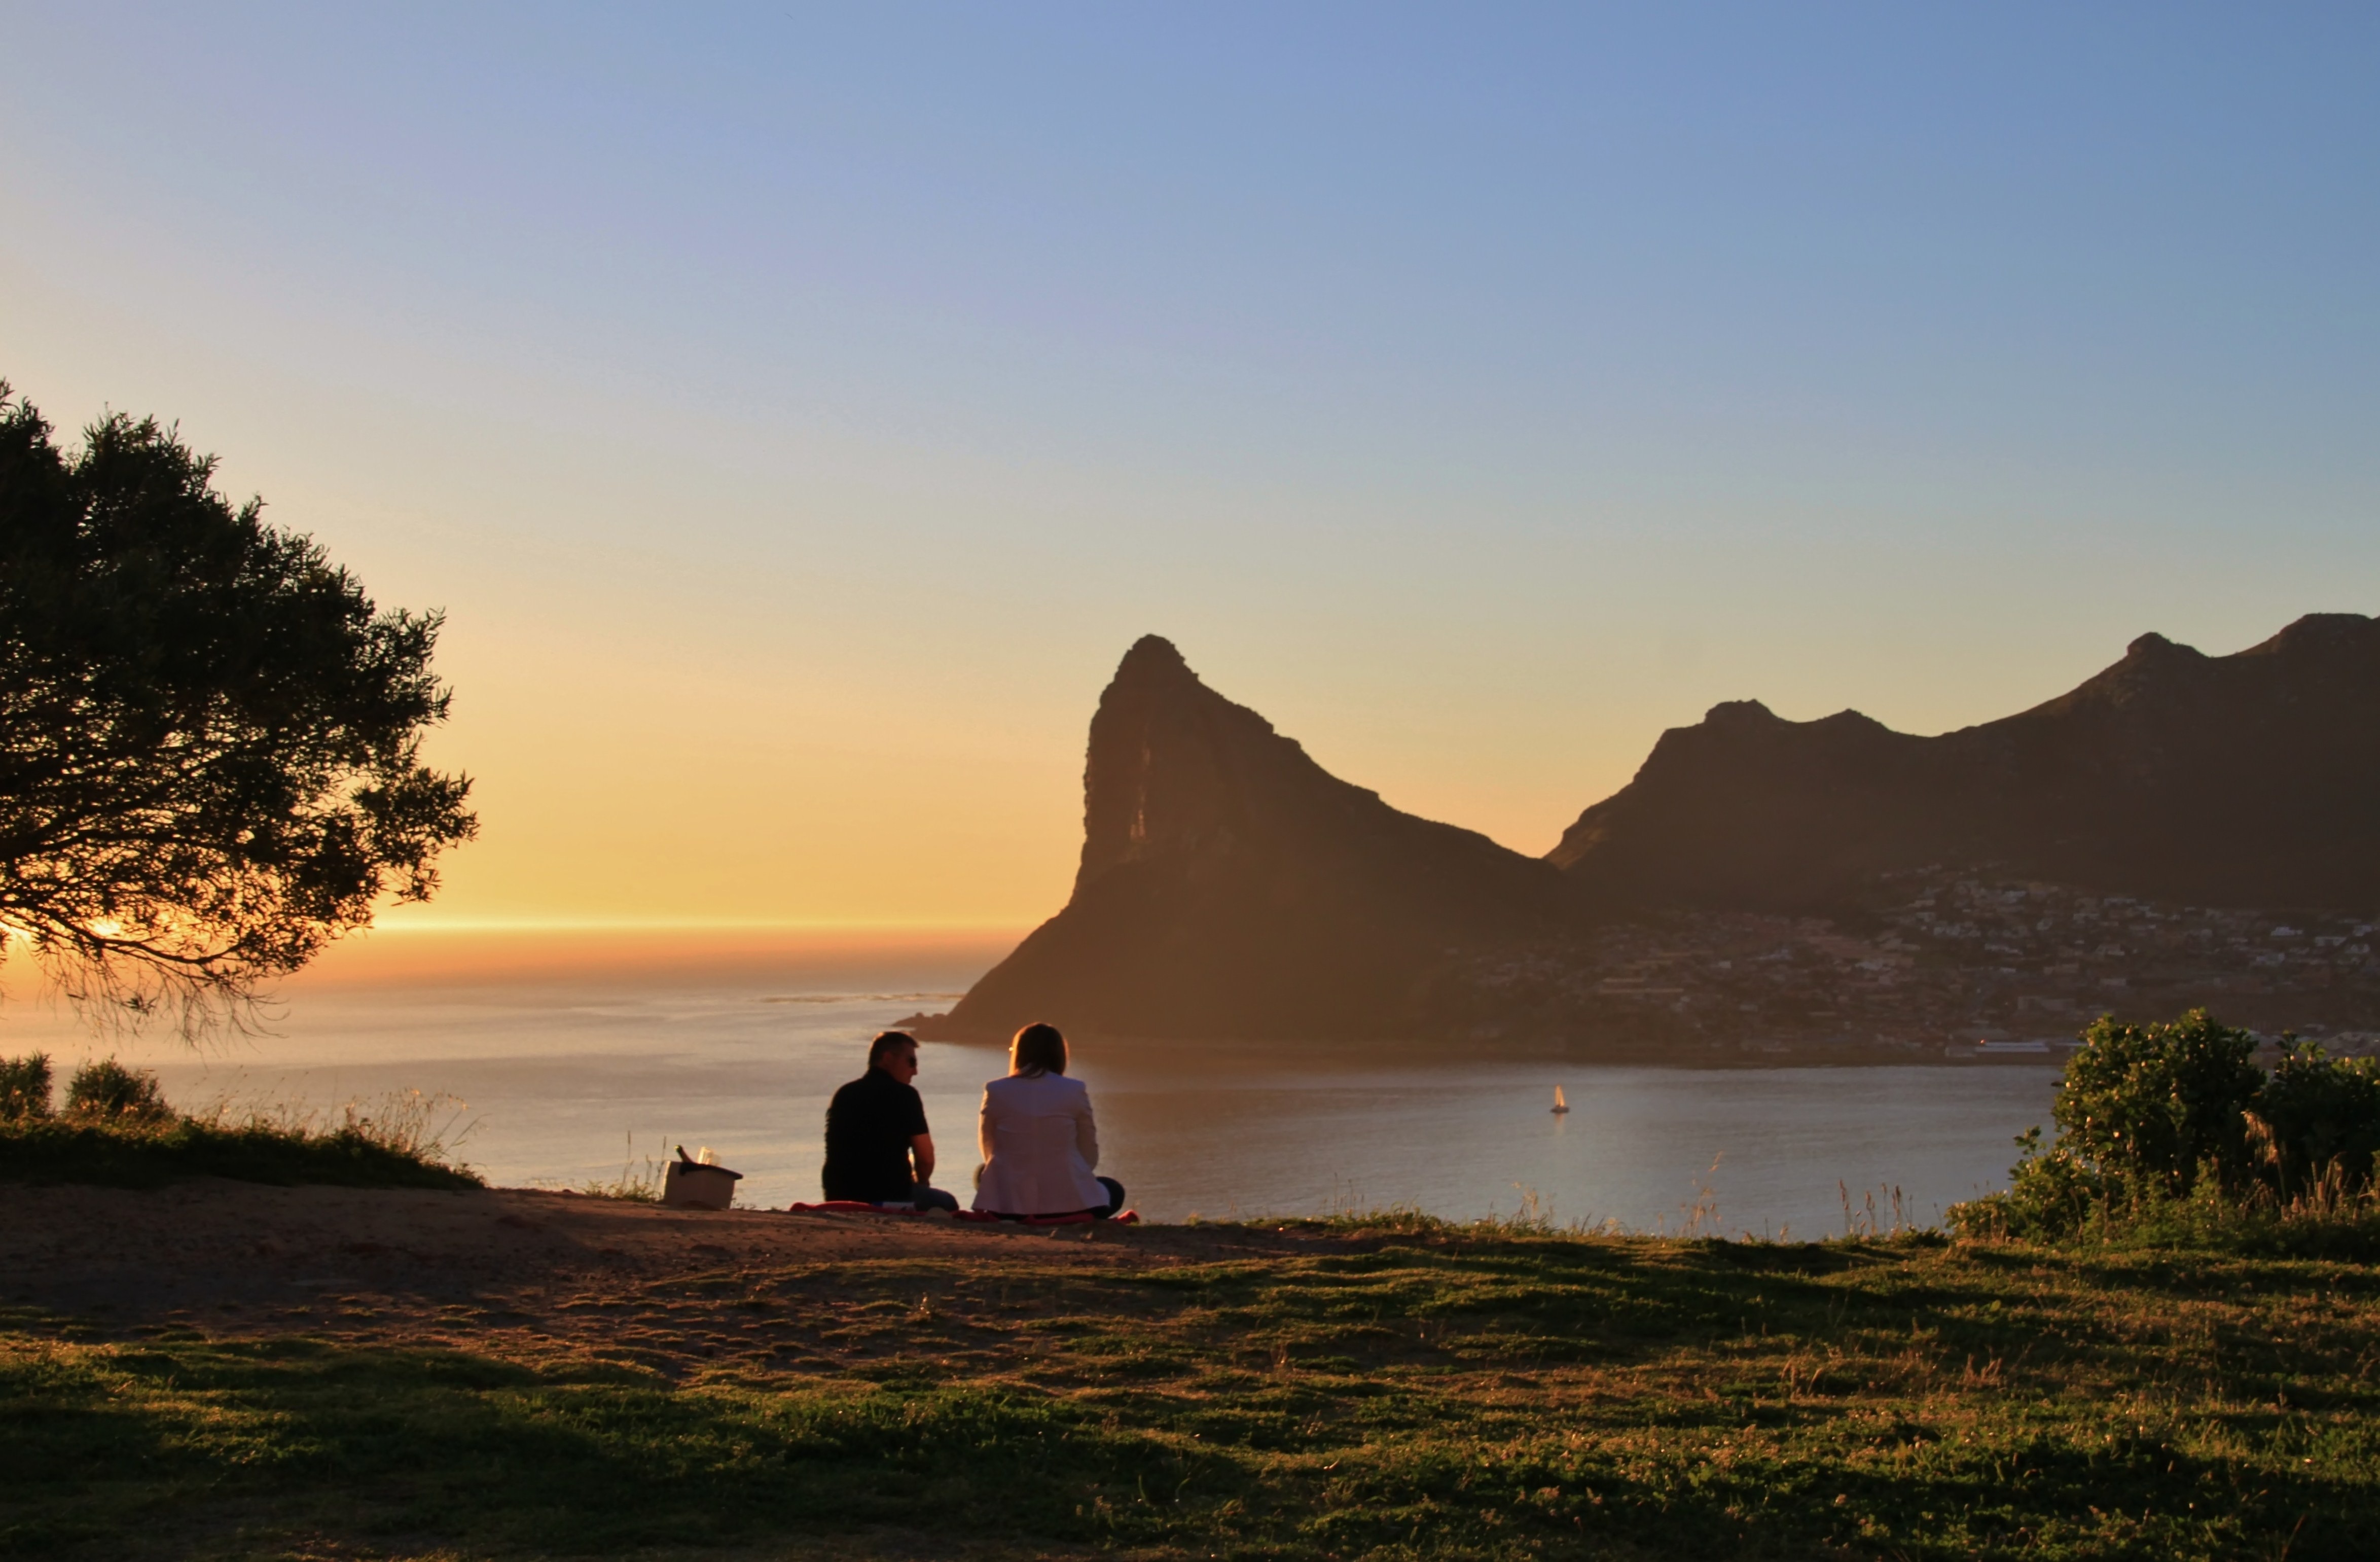
beach, landscape, sea, coast, tree, nature, rock, ocean, horizon, silhouette, mountain, cloud, people, sky, sunrise, sunset, sunlight, morning, hill, shore, lake, dawn, atmosphere, summer, dusk, evening, reflection, bay, romance, human, rest, body of water, mountains, lovers, pair, mood, loch, idyll, gorgeous, abendstimmung, cape, longing, coastal landscape, south africa, evening sky, back light, by the sea, cape town, western cape, chapman's peak drive, atmospheric phenomenon, piknik